Aleksei Kravchenko (actor)

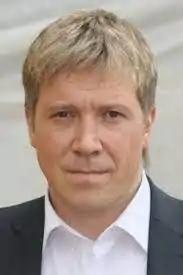

Aleksei Yevgenyevich Kravchenko (born 10 October 1969) is a Russian actor known for his role in the 1985 film "Come and See" as a young boy in the resistance army.